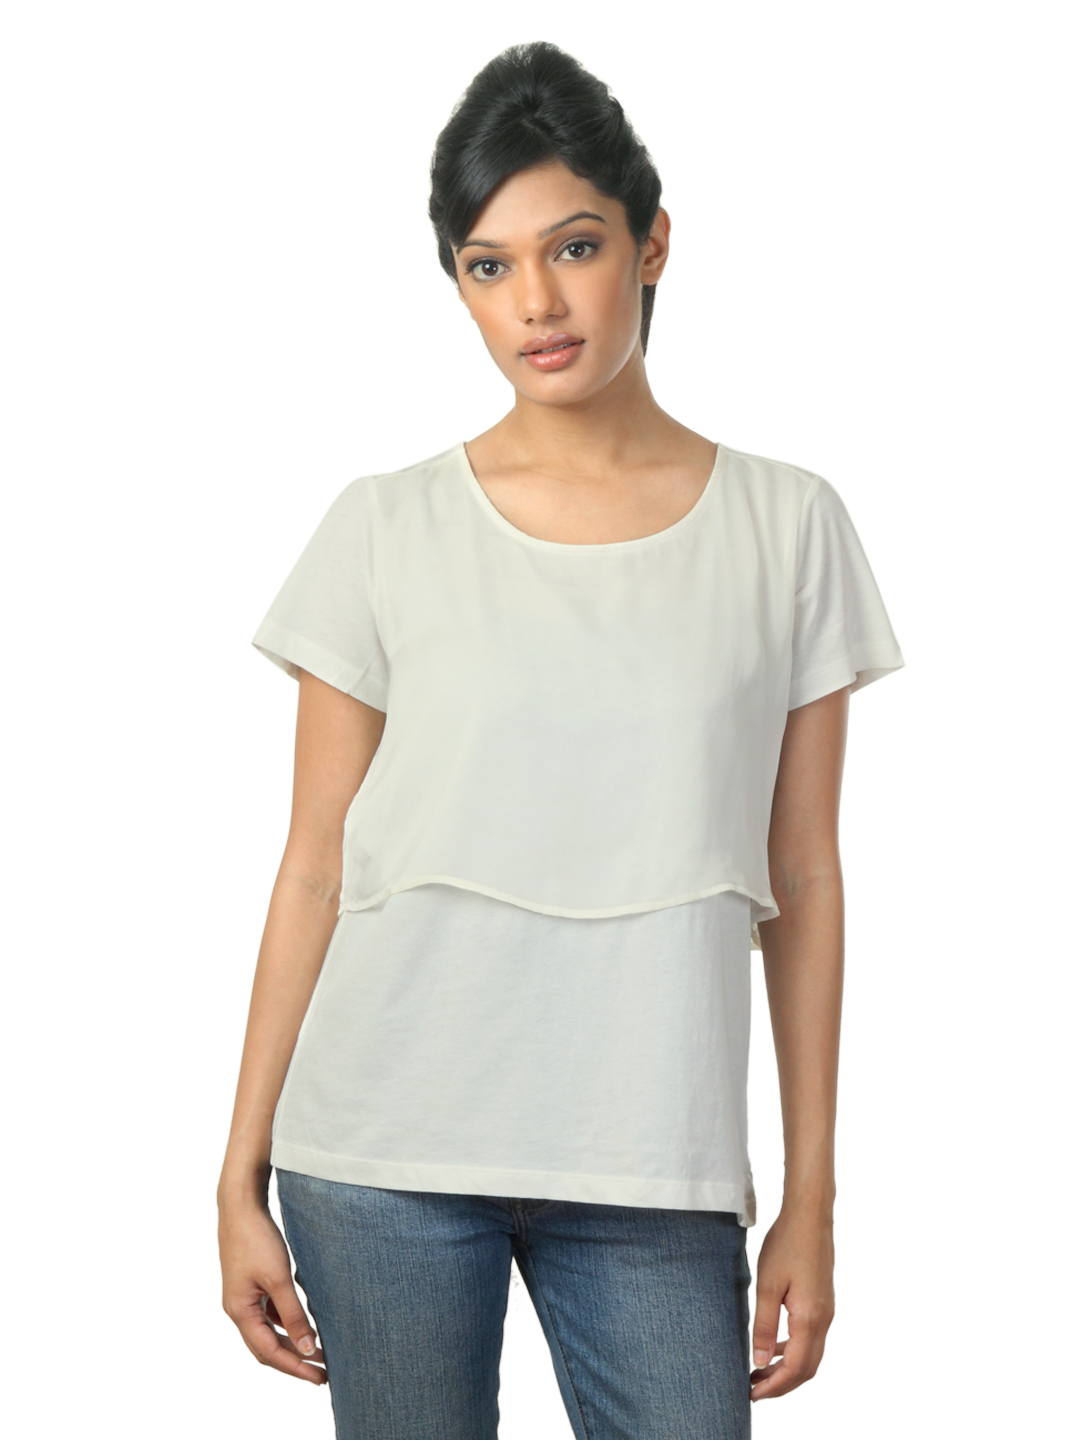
French Connection Women Off White Top
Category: Apparel / Topwear / Tops
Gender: Women
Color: Off White
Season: Summer 2012
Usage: Casual